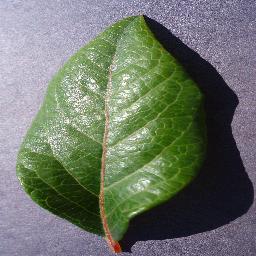
Label: Blueberry___healthy